Studio 54

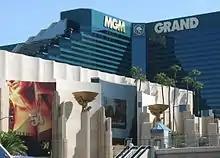
Studio 54 at MGM Grand in Las Vegas

By the late 1970s, the original nightclub had spurred the creation of Studio 54-themed jeans, a record label, an album, and a Japanese club. "Architectural Digest" magazine described Studio 54 as "the nightclub where the velvet rope was born", its impact evident long after the venue had been converted back to a theater. "GQ" magazine wrote in 2020: "When you want to designate a particular brand of louche elegance on a night-time scene, Studio 54 is the natural first port of comparative call."